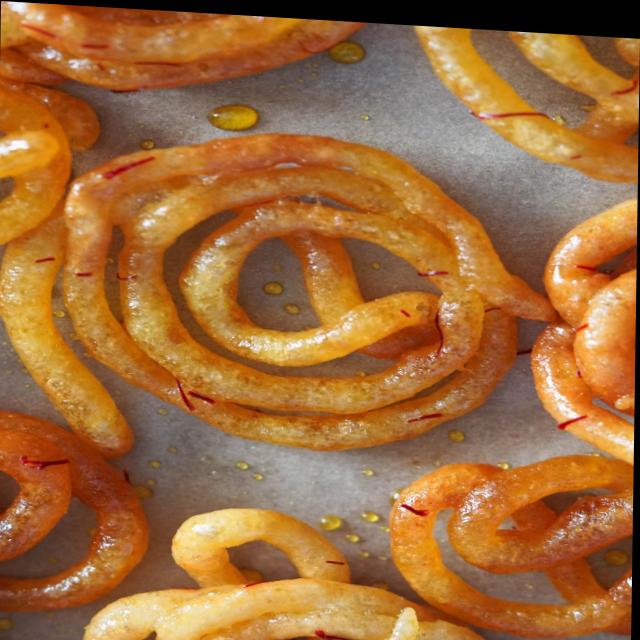
Dish: jalebi